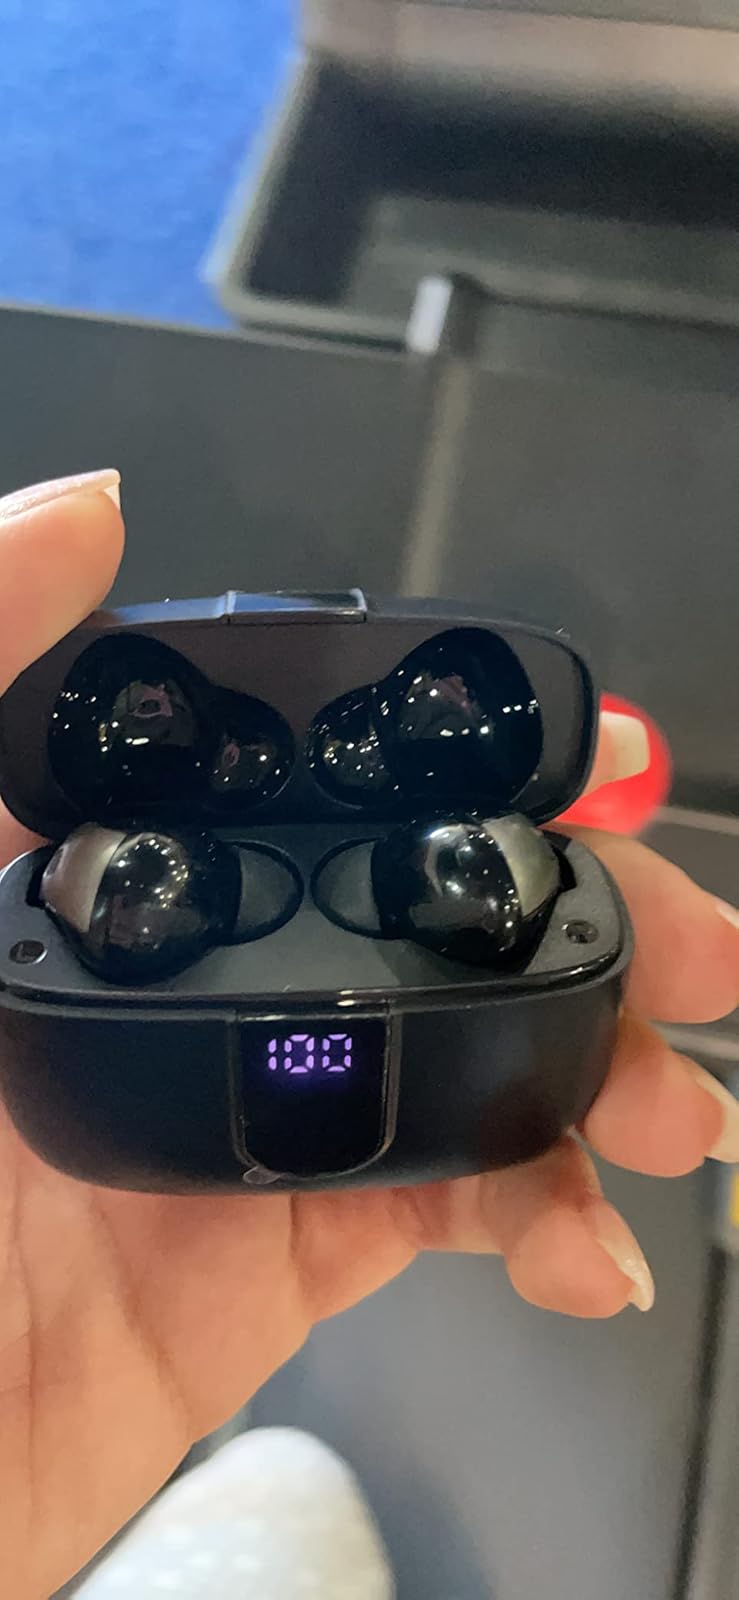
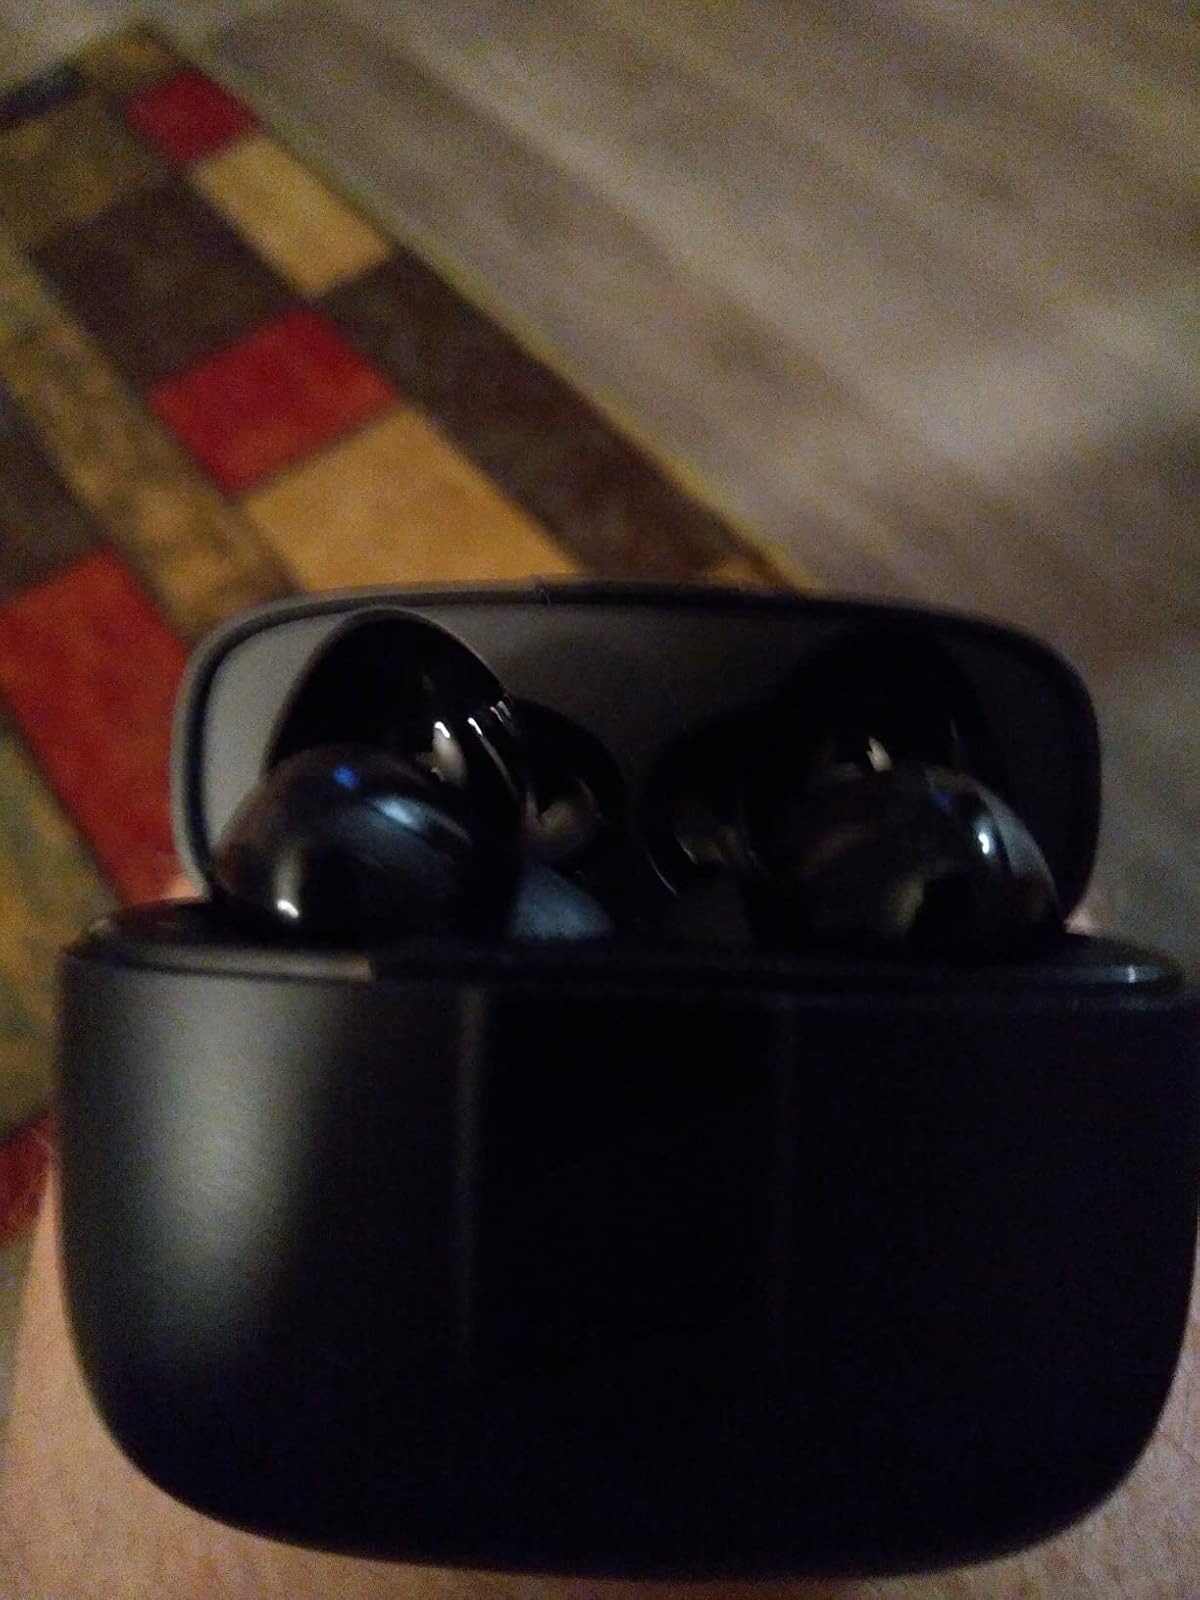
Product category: earbuds
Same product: yes